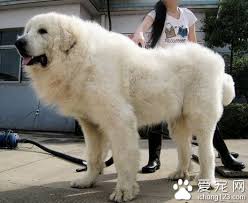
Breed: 225-n000073-Great_Pyrenees